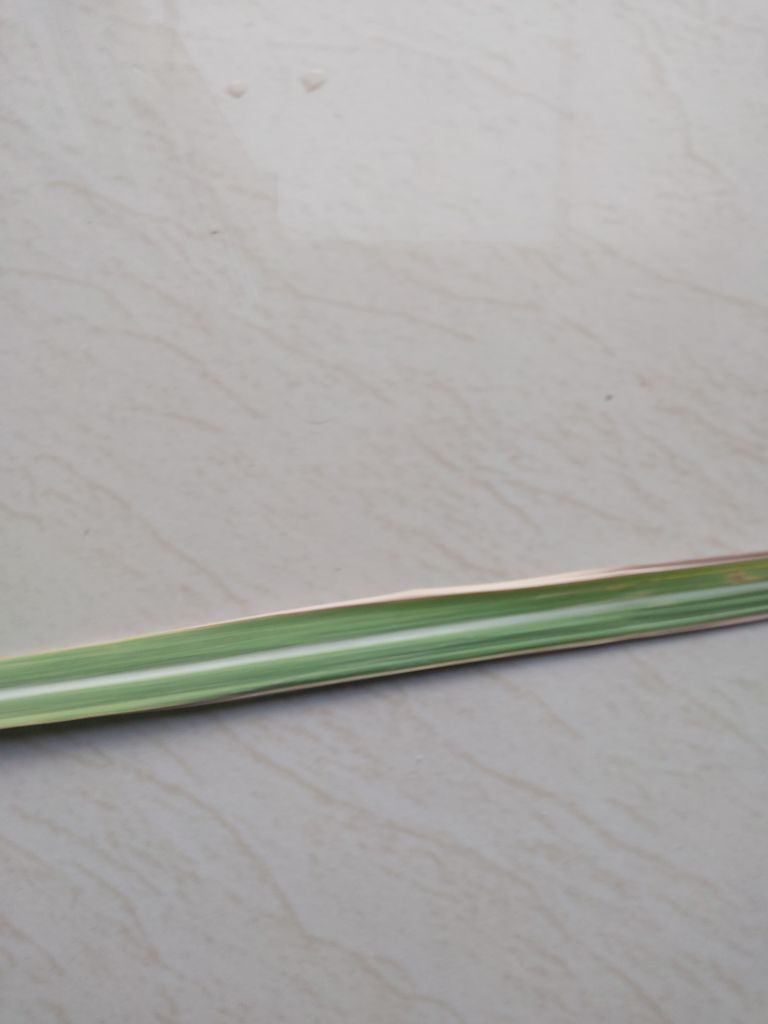
Label: BrownRust